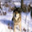
Label: wolf